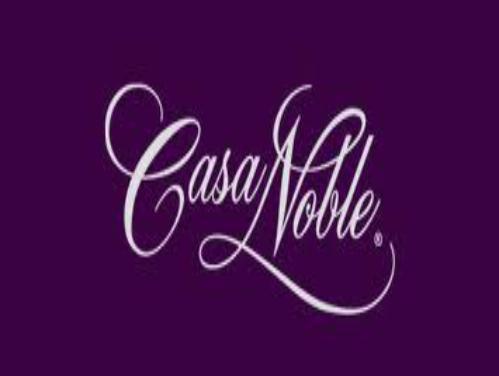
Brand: Casa Noble
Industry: Food